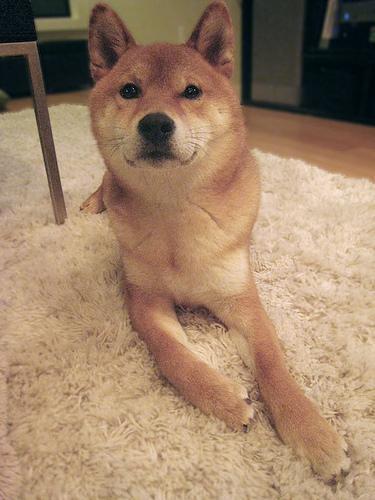
shiba inu